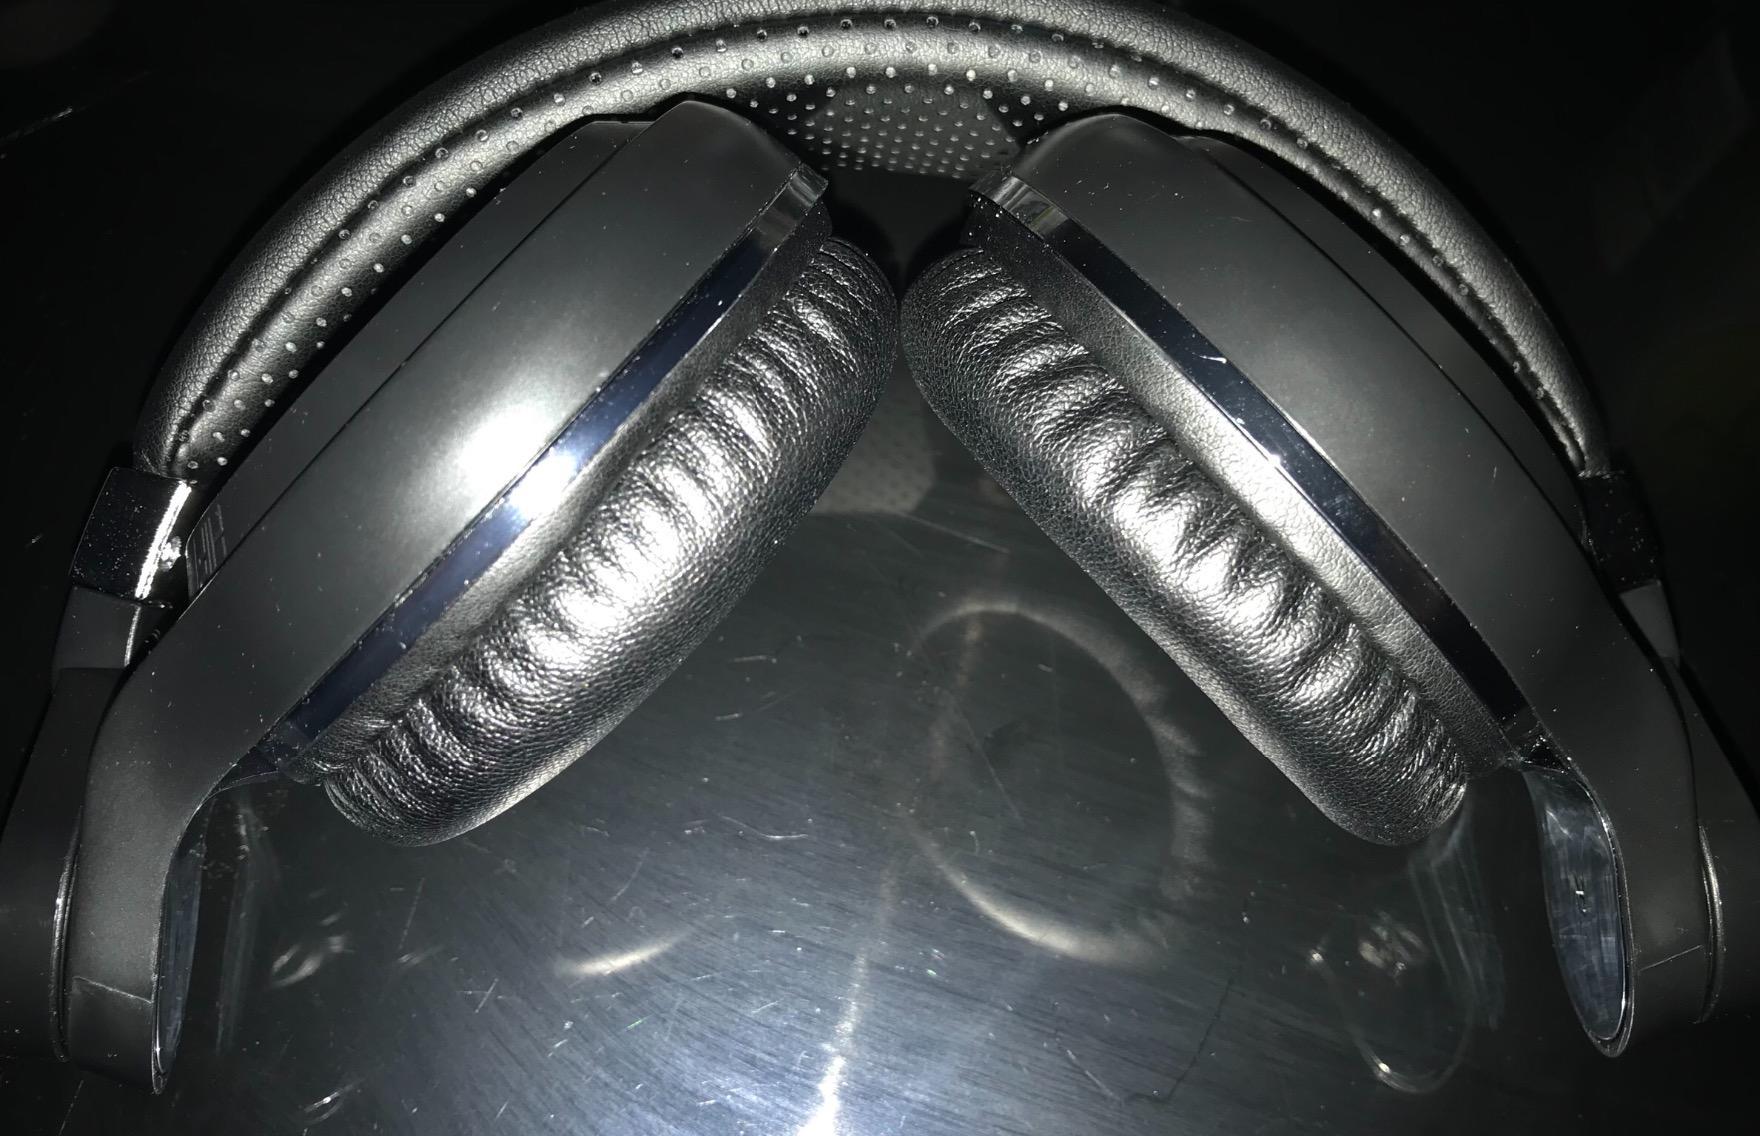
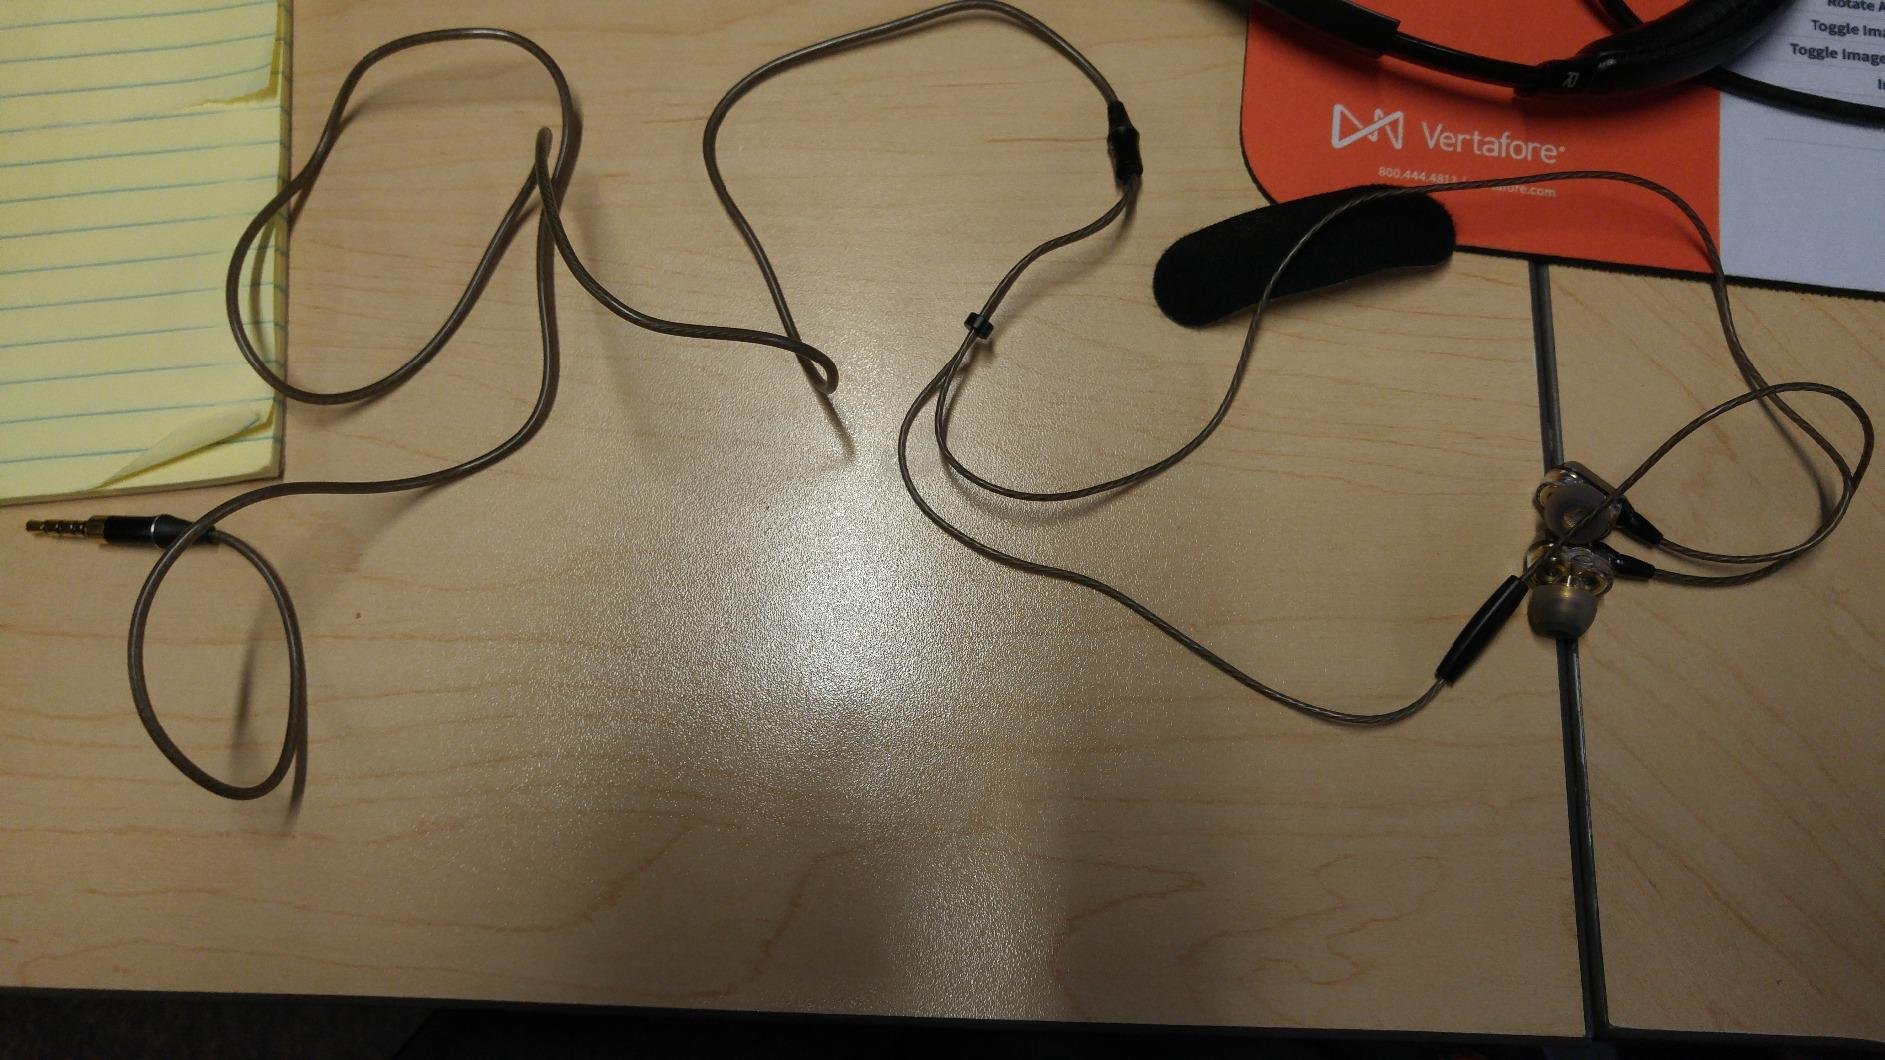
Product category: headphones
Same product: no